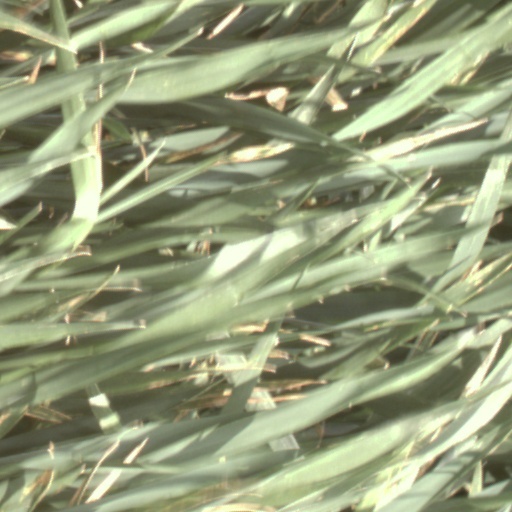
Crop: wheat